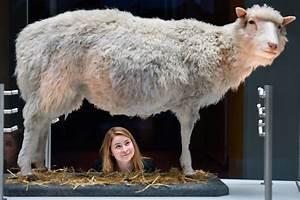
sheep